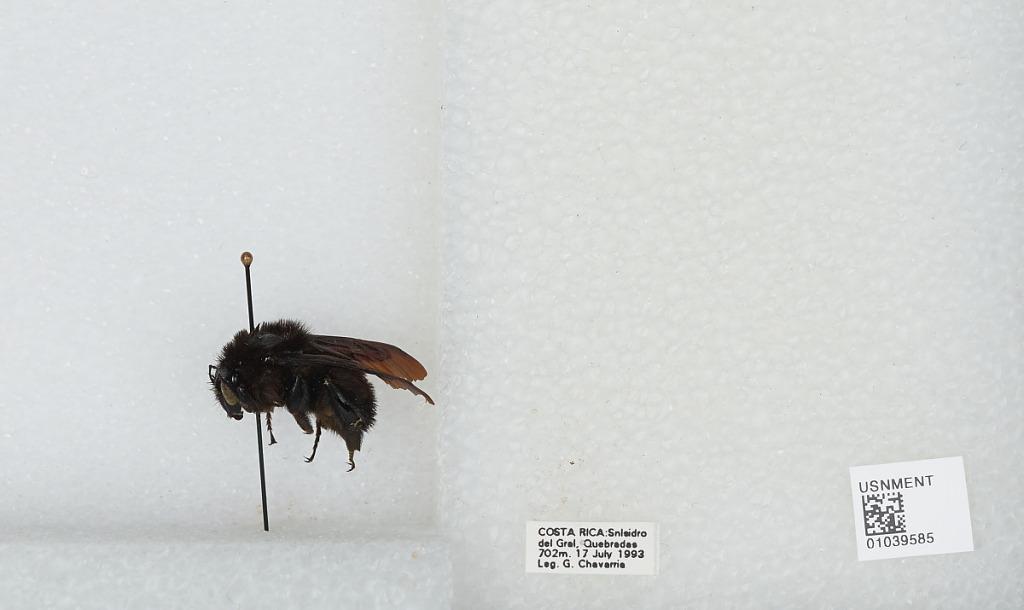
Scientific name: Bombus (Megabombus) pullatus Franklin
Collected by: G. Chavarria
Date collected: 1993-7-17
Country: Costa Rica
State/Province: San Josè
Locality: Quebradas, San Isidro del General